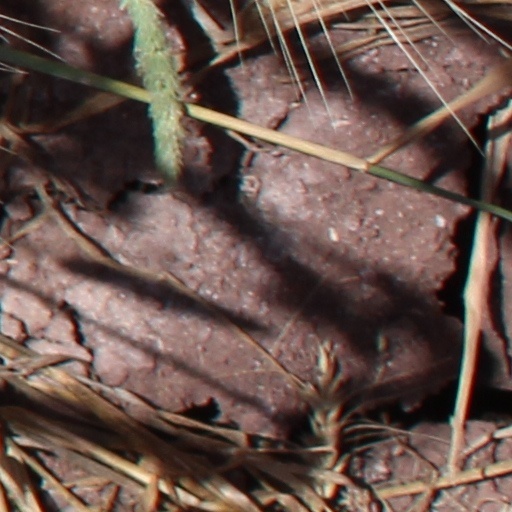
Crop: wheat